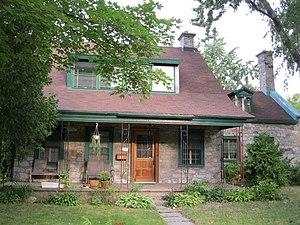
La maison Joseph-Dagenais, construite en 1825, est située au 337 Gouin est, à l'intersection de la rue Saint-Denis, dans l'arrondissement de Ahuntsic-Cartierville, à Montréal. Wikimapia
La maison Joseph-Dagenais est une maison particulière montréalaise qui, en dépit de nombreuses transformations, affiche encore les caractéristiques d'une maison en pierre traditionnelle du Sault-au-Récollet et de Rivière-des-Prairies des années 1820.